Johanna Nilsson (author)

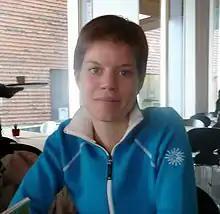
Johanna Nilsson (2008)

Elsa Johanna Nilsson (born October 1, 1973, in Uppsala) is a Swedish author. She has published books under the pseudonym Amanda Lind. She has been the recipient of a in 2004, and a in 2005.